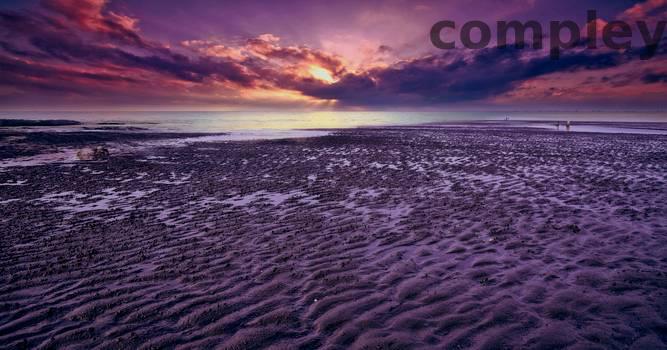
Label: Watermark